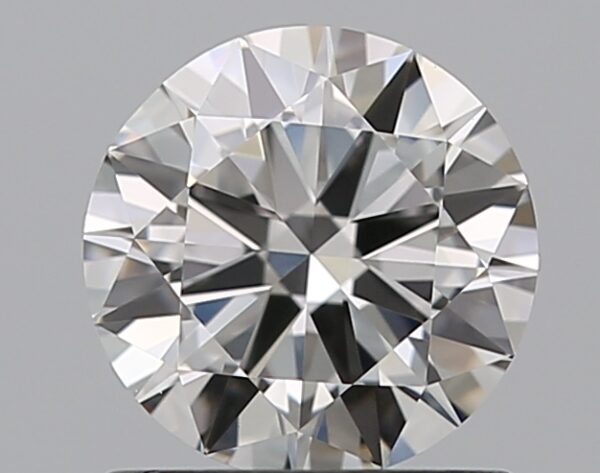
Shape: round
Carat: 0.8
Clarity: VVS1
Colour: F
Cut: VG
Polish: EX
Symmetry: VG
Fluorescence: N
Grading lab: GIA
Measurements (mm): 6 x 6.04 x 3.54